Goal (sports)

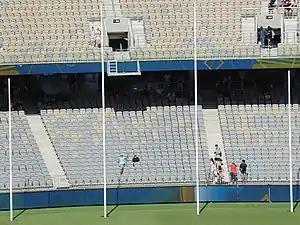
Australian rules football goalposts at Perth Stadium

In Australian rules football a goal is scored when the ball is kicked by an attacking player completely between the two tall goal posts. To be awarded a goal, the ball may not contact or pass over the goal post, or touch any player on any part of the body other than the foot or lower leg of an attacker. In such cases, the score is a behind (1 point). The ball may be punted, drop kicked, or kicked off the ground (soccered). The ball may cross the goal line at any height from ground level up and may bounce before crossing the line. A goal scores six points. The behind, which scores one point; is awarded if the ball passes between the point posts or is not awarded a goal by the above provisions when passing through the goal posts. The goal structure consists of two posts at least 6 metres in height and spaced 6.4 metres apart. There is no crossbar and no net.